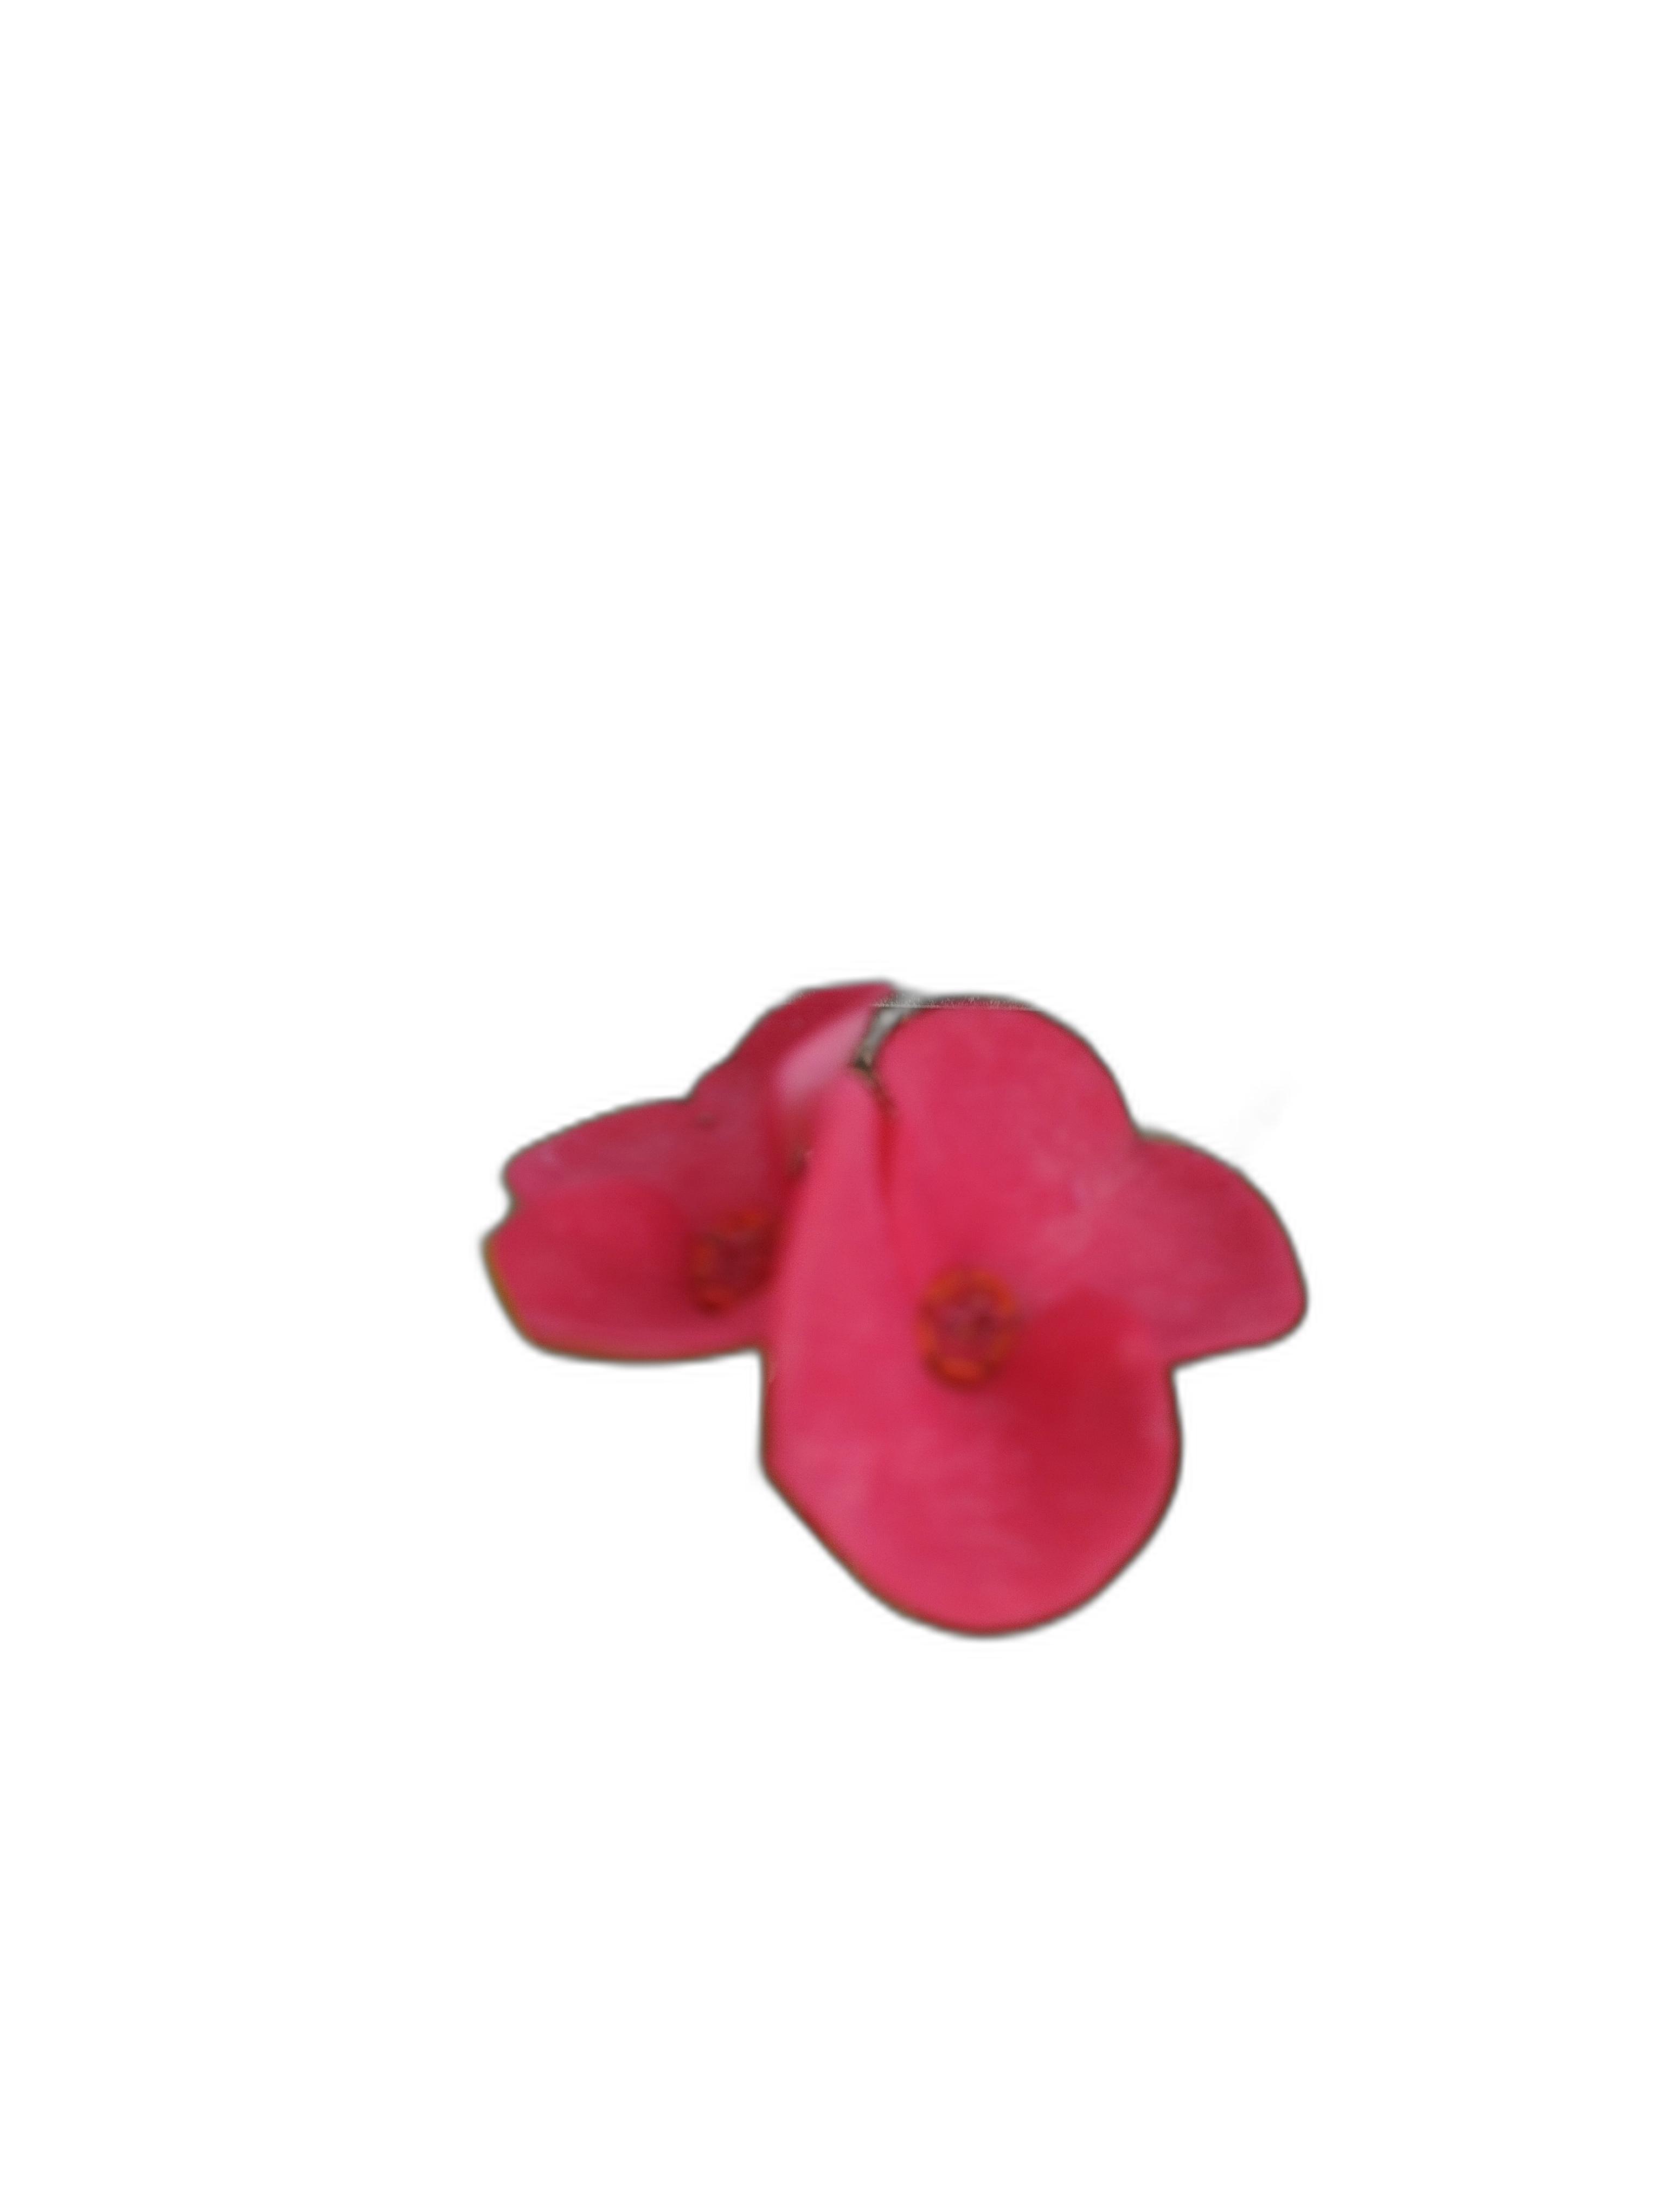
Label: Crown of thorns